Chocolaterie

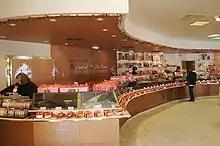
Chocolaterie Bernard Callebaut

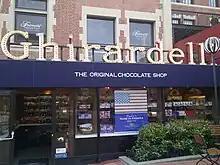
Ghirardelli Chocolate Company, San Francisco, a chocolate shop and manufacturer.

A chocolaterie is a type of business which both manufactures chocolate confections and sells them, at the same location. It is usually a small family business, often operating at only one location. The word is of French origin, and shops named as such are common in France and Belgium. The term is also used to designate larger chocolate production companies, such as Chocolaterie Guylian, many of which started as smaller shops. This type of store operates in other countries, such as the US, Canada, the UK and Germany, sometimes using the French term. Stores which sell candies and chocolate but do not produce their own brand are called confectionery stores, or other names depending on the region. The related occupational term is chocolatier, though this term is also used sometimes to describe chocolateries, such as Godiva Chocolatier.